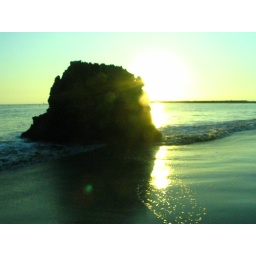
The sun breaks around an interestingly positioned rock on the beach